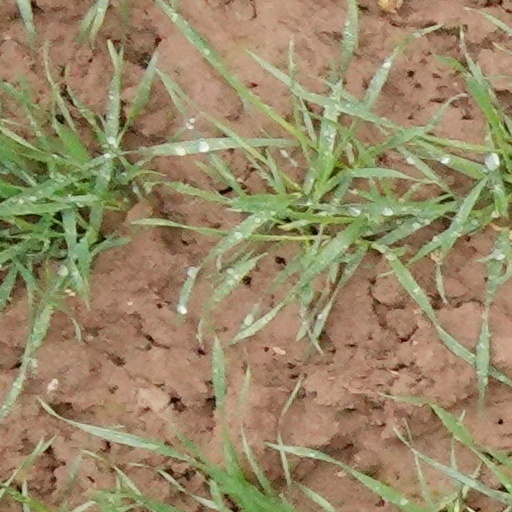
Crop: wheat